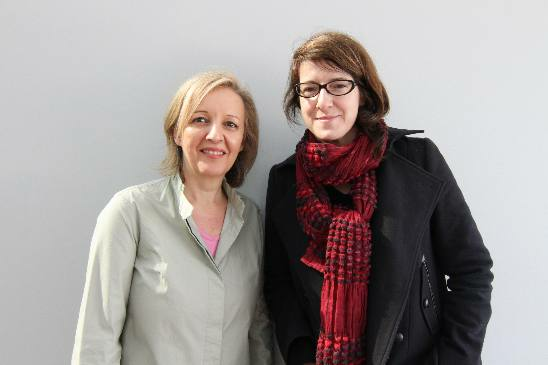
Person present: Yes